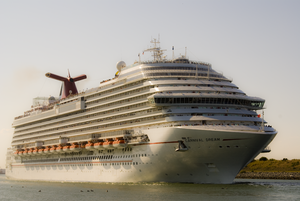
La classe Dream est une classe de trois navires de croisière commandée par la Carnival Cruise Lines aux chantiers italiens Fincantieri de Trieste.